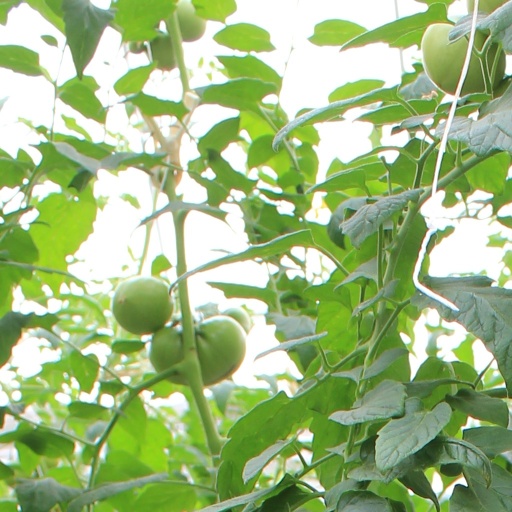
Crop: tomato